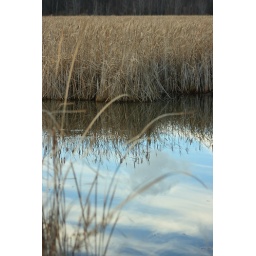
The sky seen by the water